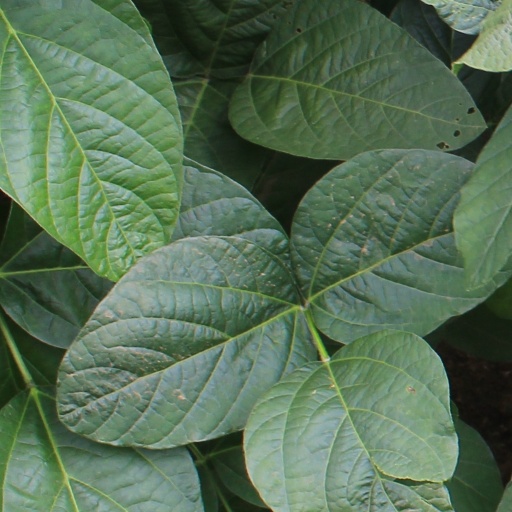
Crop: soybean